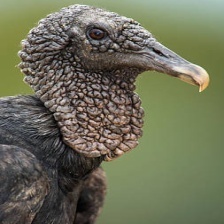
Species: BLACK VULTURE
Scientific name: CORAGYPS ATRATUS
ImageNet parent category: vulture